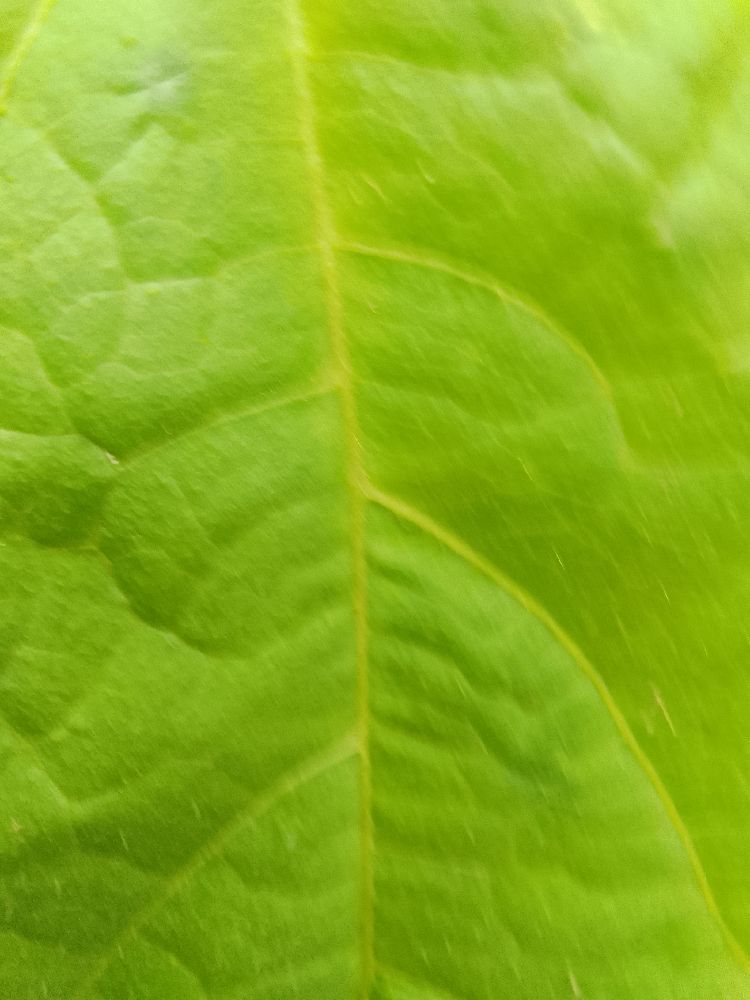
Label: healthy